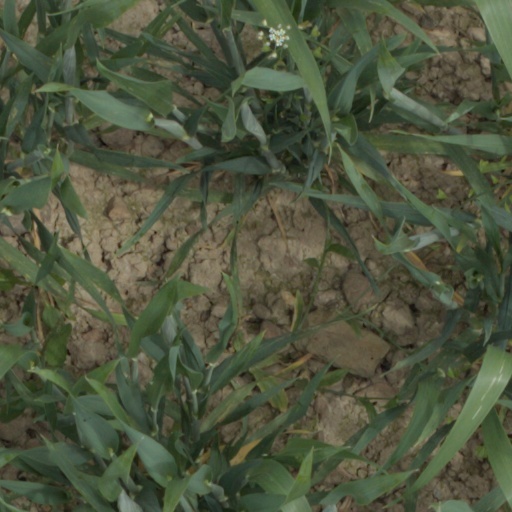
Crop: wheat